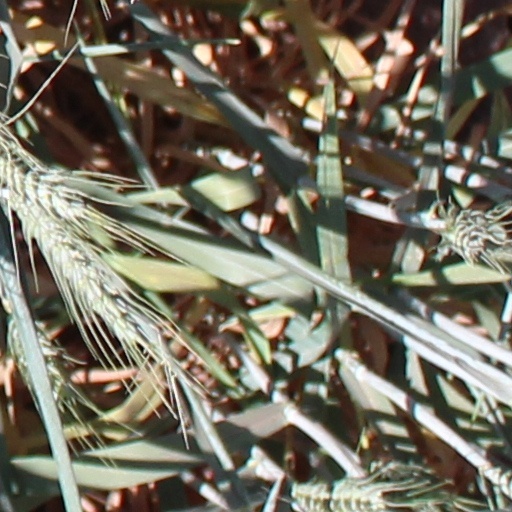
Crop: wheat